Yannis Gouras

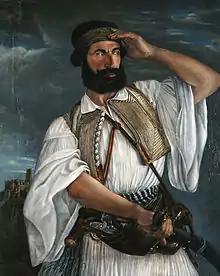
A portrait of Gouras by Filippos Margaritis

Yiannis Gouras (1771–1826) was a Greek military leader during the Greek War of Independence.